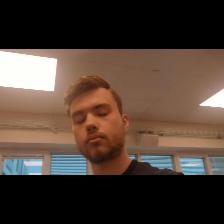
Label: Human